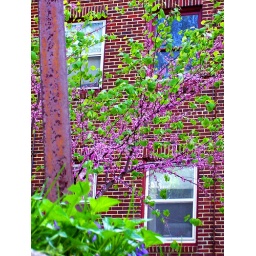
A blossoming tree next to the Ambassador apartment building in Springfield Missouri.